Stephen Beech Cleveland House

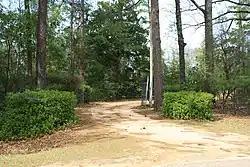
The entrance in 2011

The Stephen Beech Cleveland House, also known as The Lodge, is a historic house in Suggsville, Clarke County, Alabama, United States. The one-story wood-frame house was completed in 1860 by Stephen Beech Cleveland. Upon completion of the home, Beech lived in it with his wife, two young children and his younger brother, according to census data. The house has a mid 19th century revival architectural style, with a limestone foundation and asphalt roof, as noted in the National Register of Historic Places. It features a wrap-around porch on the front and one side. It was listed on the National Register of Historic Places on July 28, 1999, due to its architectural significance.